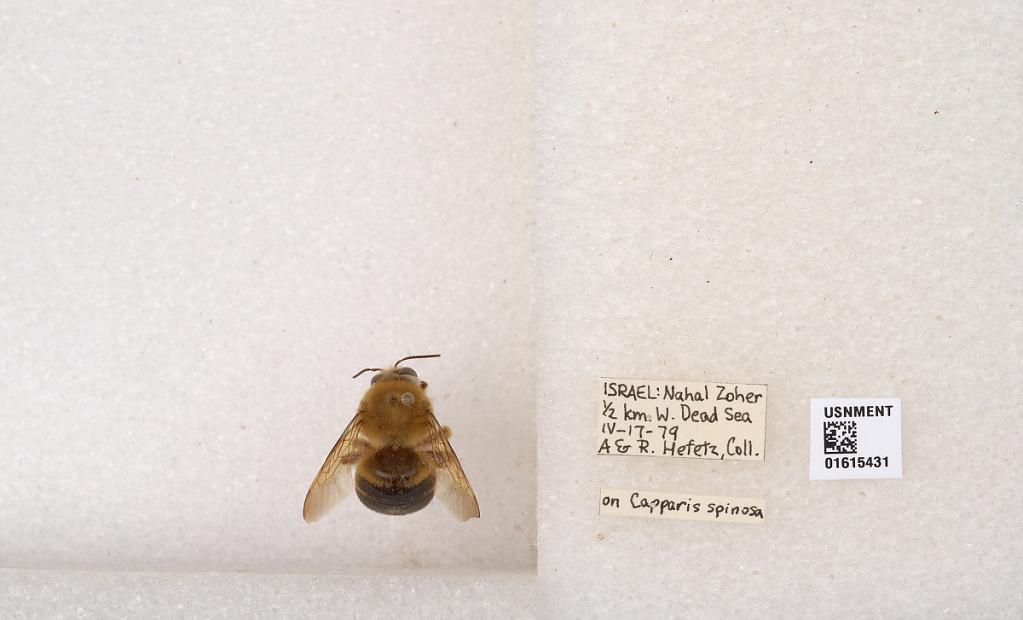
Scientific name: Xylocopa (Proxylocopa) rufa Friese
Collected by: K. Hayward & K. Hayward
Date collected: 1979-4-17
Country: Israel
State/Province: Southern
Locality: Nahal Zohar, 1/2 km. W. Dead Sea